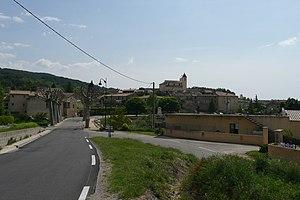
Vue d'ensemble sur Saint-Romain-en-Viennois.
Saint-Romain-en-Viennois est une commune française, située dans le département de Vaucluse en région Provence-Alpes-Côte d'Azur.